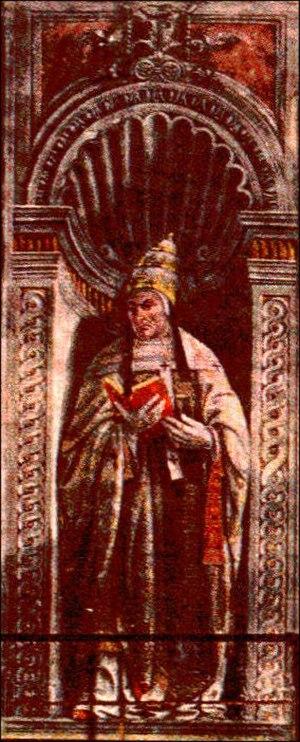
Denys, en latin : Dionysius, est le 25ᵉ pape de l'Église catholique de 259 à 268.